Trădătorii

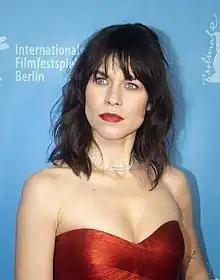
The host Ana Ularu.

On September 2024, it was revealed that Pro TV had commissioned a Romanian adaptation of The Traitors.On April 2, 2025, Pro TV officially confirmed this news, with the applications being open immediately for civilian contestants. Following the announcement of the series, Antonii Mangov, the Programming Director Pro TV said: "We have always wanted to bring our viewers high-quality productions that align with the expectations of the Pro TV audience. That is why we are extremely excited to announce that we are starting filming for this new format, The Traitors – Trădătorii, which has captivated audiences around the world. We are confident that our viewers will enjoy every second of it." Additionally, Adrian Batista – Head of Reality & Entertainment Content – states that "After 25 years in television and an unconventional journey across all genres, I had begun to believe that creative effort would be almost entirely focused on trying to be socially relevant and entertaining at the same time — aiming for innovation and clever adaptation for the Romanian audience. ‘The Traitors’ is a format that requires none of that. The best content unfolds organically, right in front of the surprised gaze of cameras completely ignored by the players. It is an absolutely fascinating social experiment — something unprecedented on our television screens. Beyond inspired casting choices, all you need to do is respect the rules of the format: don’t interfere with the content, don’t influence the dynamic, don’t get involved — it’s not your job. Every decision, absolutely every one, must come from the players. As a producer and guardian of the format, your job is to let things happen. And it’s incredible how compelling it becomes when 24 ordinary people control the entire narrative. The mechanics are simple: the faithful must identify and eliminate the traitors, while the traitors must avoid being discovered and “murder” one innocent player each night. The way each person plays a version of themselves — both real and strategic — the way they engage in a game where every word, gesture, and facial expression means something and may have consequences, makes ‘The Traitors’ perhaps the most addictive television show in recent years. What I can reveal is that we have an outstanding cast and a brilliant Ana Ularu in the role of the game master. It’s a fascinating thriller, completely unscripted, but with a dynamic far beyond that of any fictional script. I look forward to welcoming you on Pro TV and Voyo, confident that by the end, you’ll be eagerly anticipating Season 2."